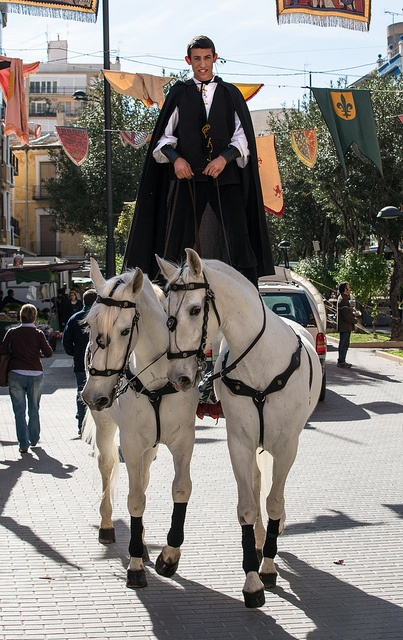
A couple of horses with a man standing on top of them.
Two white horses with a boy standing on top of both walking them.
A man in a black cape standing on two white horses
a man standing on top of two horses
A man who is balancing on two horses.